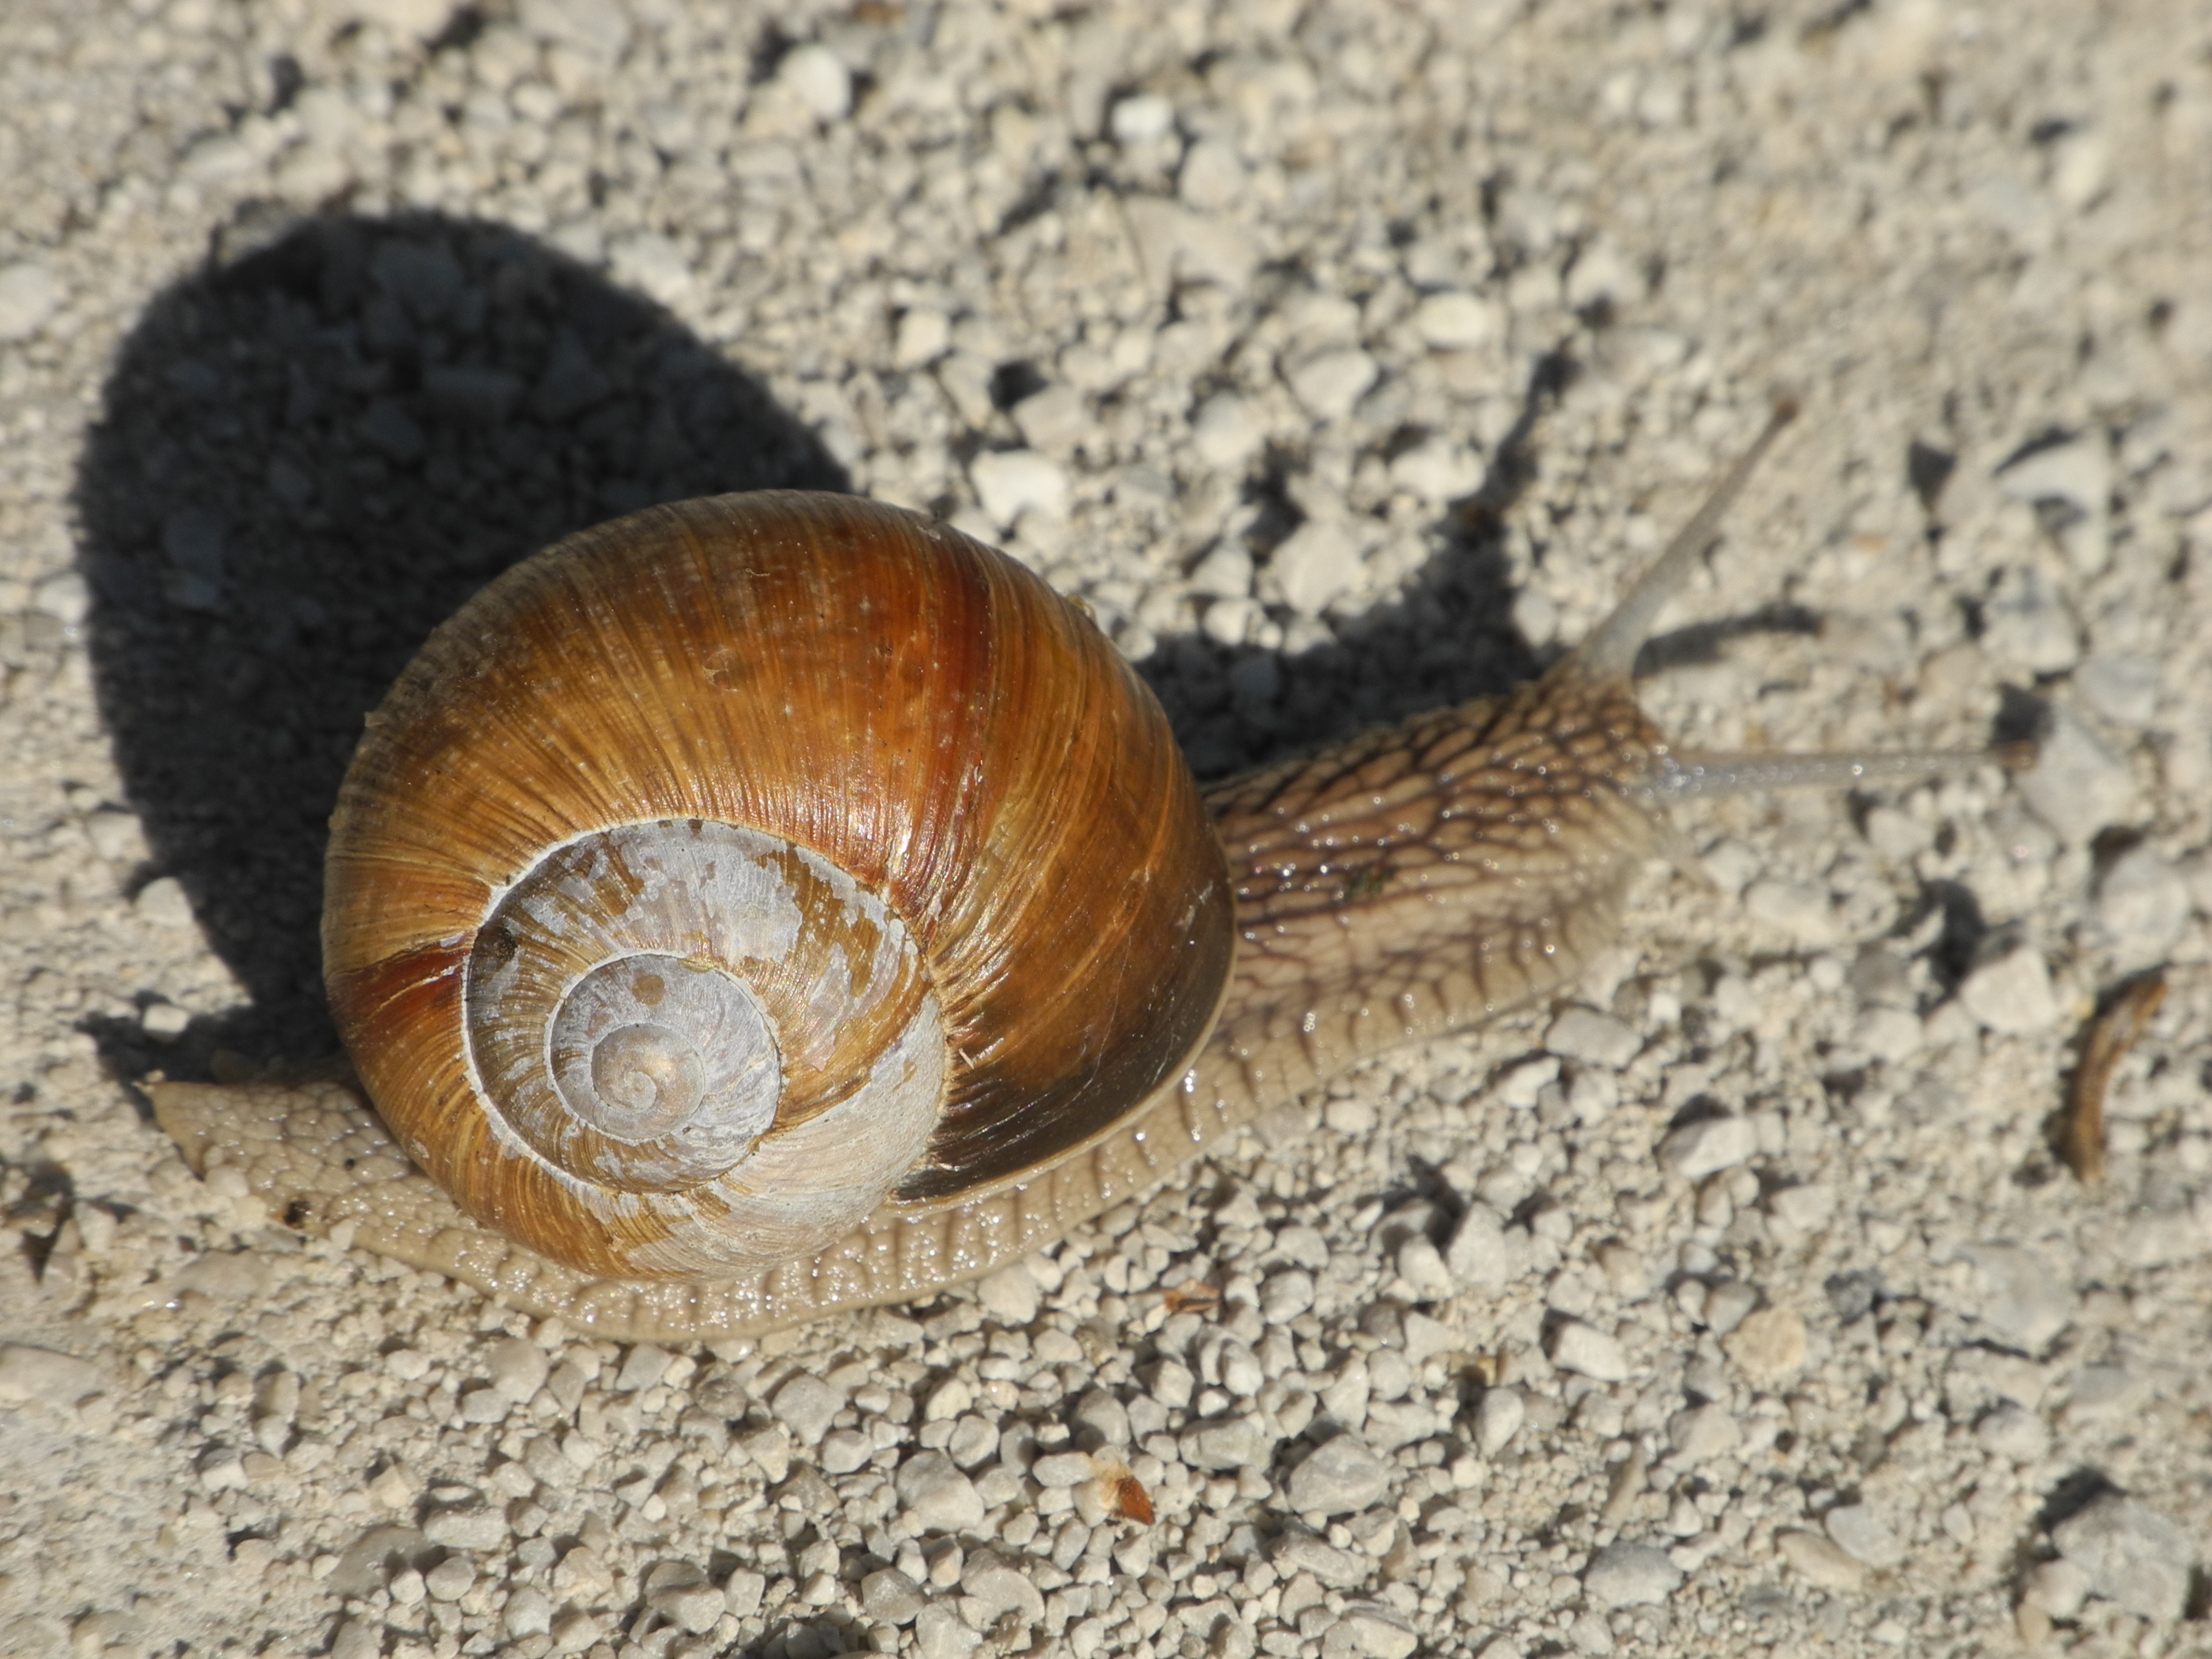
animal, brown, fauna, invertebrate, close up, snail, molluscs, schnecken, light and shadow, macro photography, sea snail, snails and slugs